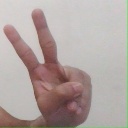
अक्षर: ऐ